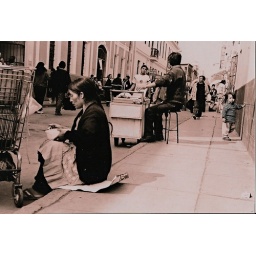
A little boy accompanies his parents who work as street vendors in downtown Lima, Peru.